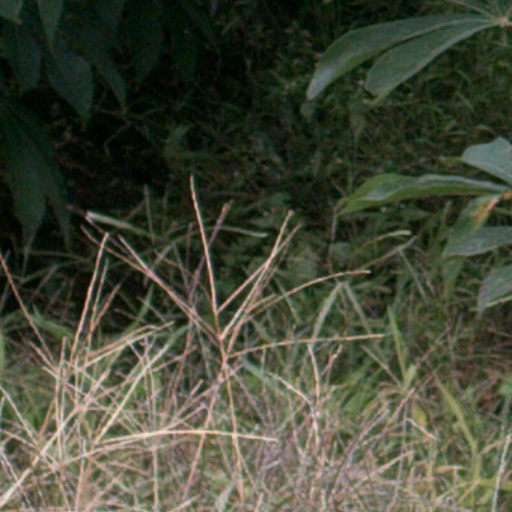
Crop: cassava